1979 Indianapolis 500

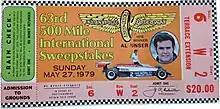
Ticket stub

Rain fell the night before the race, and the weather forecast for race day was bleak. However, in the morning, the skies cleared, the track dried, and the race began on-time as scheduled.